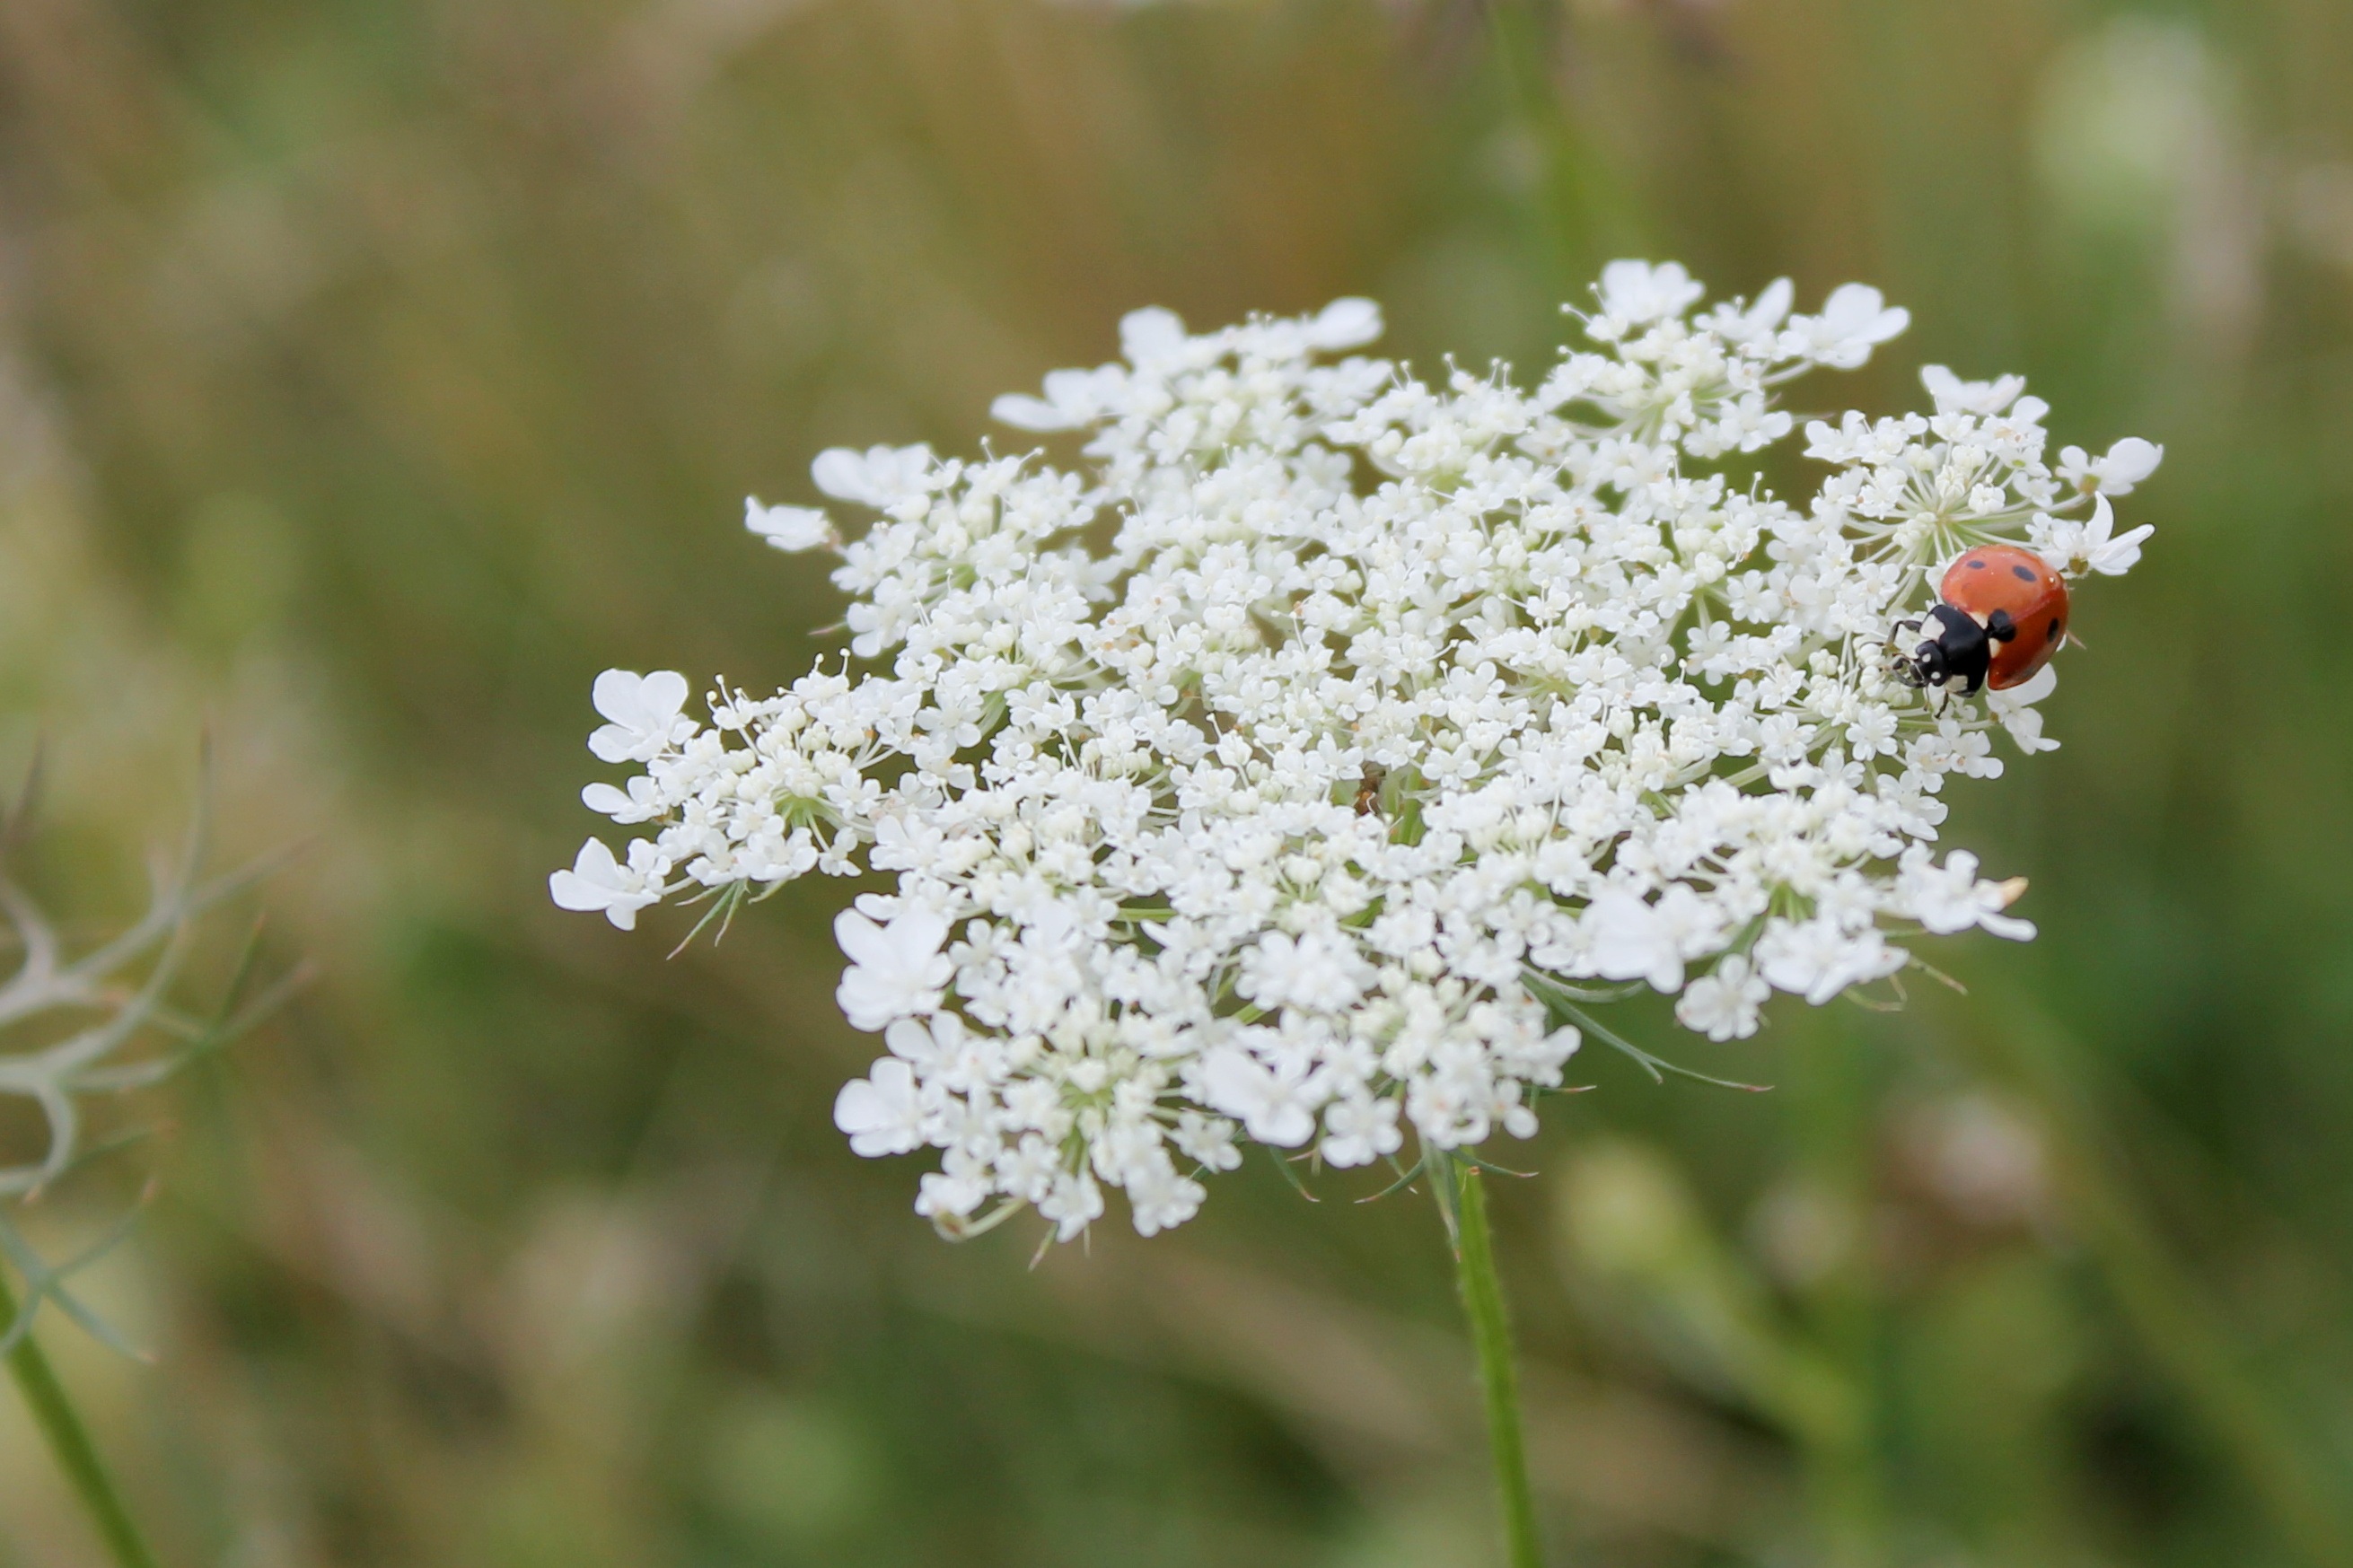
nature, blossom, plant, white, meadow, flower, summer, spring, herb, insect, ladybug, botany, garden, flora, plants, wildflower, herbs, yarrow, macro photography, anthriscus, flowering plant, daisy family, cow parsley, land plant, parsley family